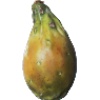
Label: cactus_fruit